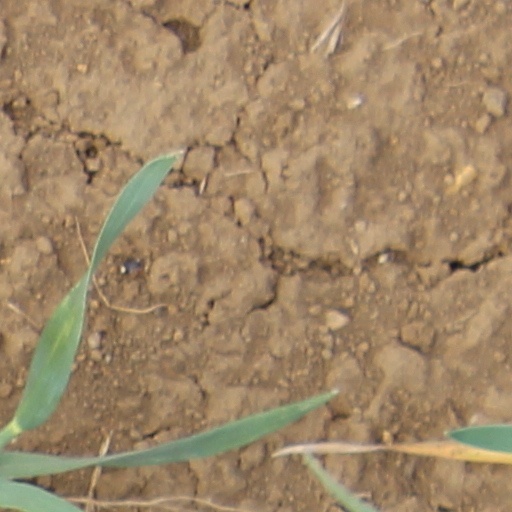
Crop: wheat